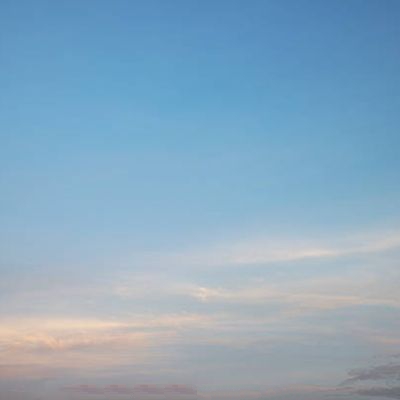
Cloud type: Cirrostratus (Cs)